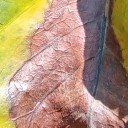
Label: Phoma